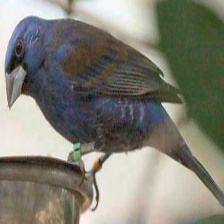
Species: BLUE GROSBEAK
Scientific name: PASSERINA CAERULEA